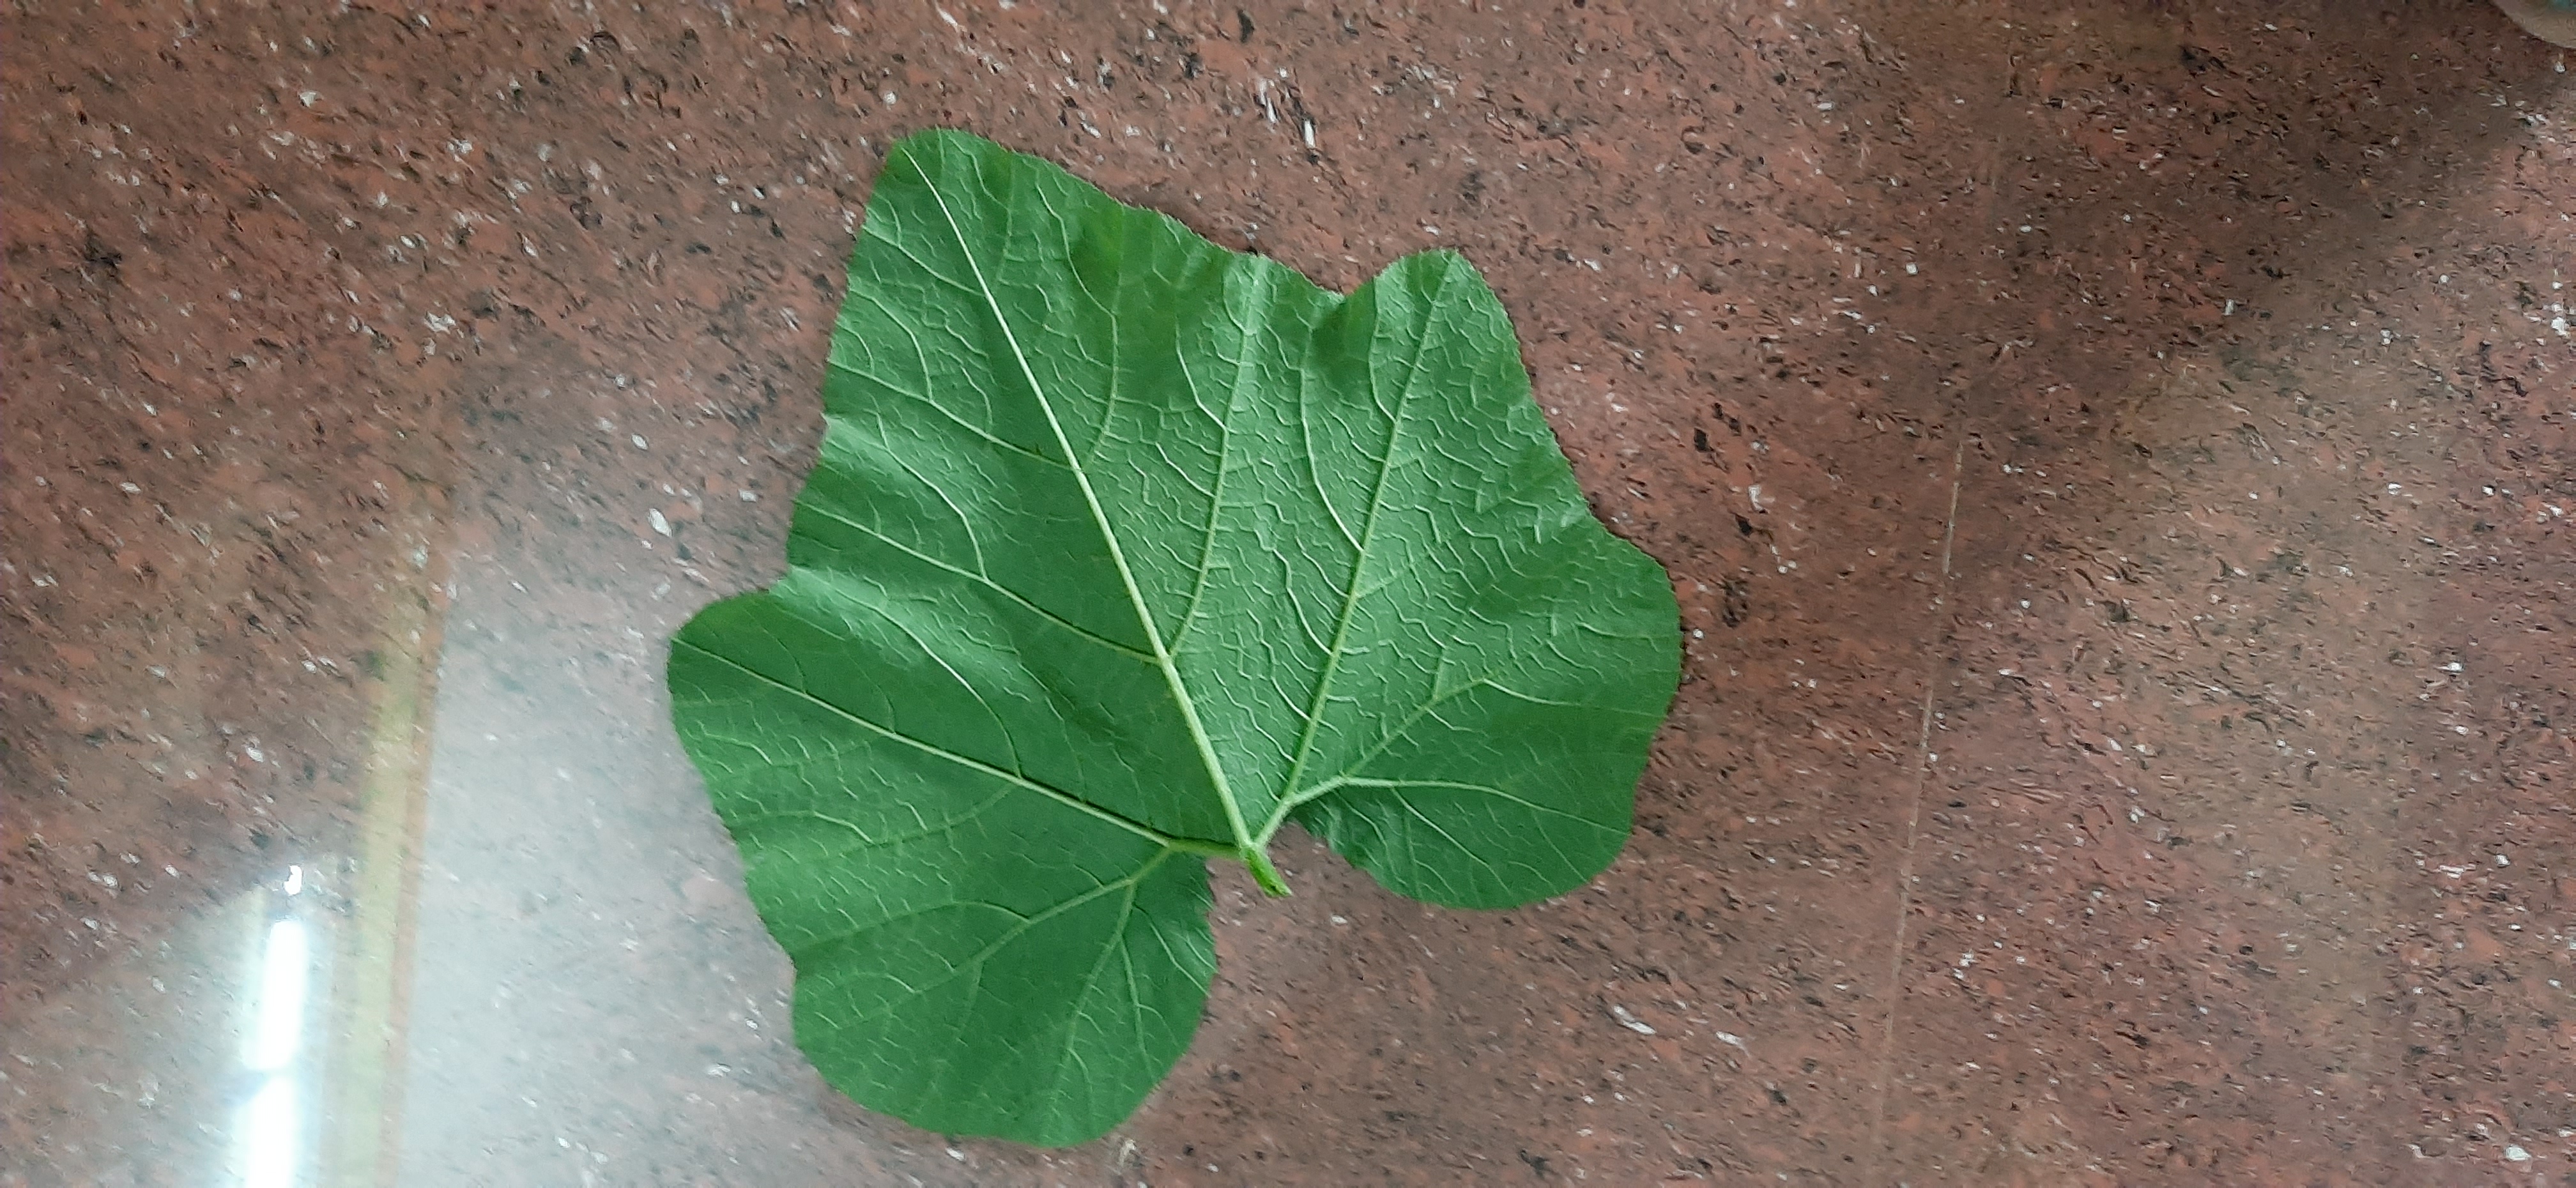
Plant: Pumpkin